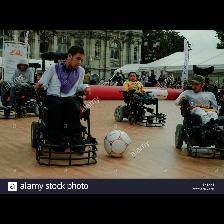
Label: Human